Tiriel (character)

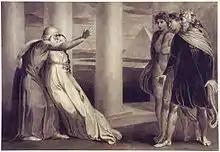
"Tiriel supporting Myratana"; the illustrated text is: "The aged man rais'd up his right hand to the heavens/His left supported Myratana shrinking in the pangs of death" (1:19-20).

Many years before the poem begins, the sons of Har and Heva revolted and abandoned their parents. Tiriel subsequently set himself up as a tyrant in the west, driving one of his brothers, Ijim, into exile in the wilderness, and chaining the other, Zazel, in a cave in the mountains. Tiriel then made slaves of his own children, until eventually, led by the eldest son, Heuxos, they too rebelled, overthrowing their father. Upon his demise, Tiriel refused their offer of refuge in the palace, and instead went into exile in the mountains with his wife, Myratana. Five years later, the poem begins with the now blind Tiriel returning to the kingdom with his dying wife, as he wants his children to see her death, believing them to be responsible and cursing them for betraying him five years previously. Soon thereafter, Myratana dies, and Tiriel's children again ask him to remain with them but he refuses and wanders away, again cursing them and telling them he will have his revenge.